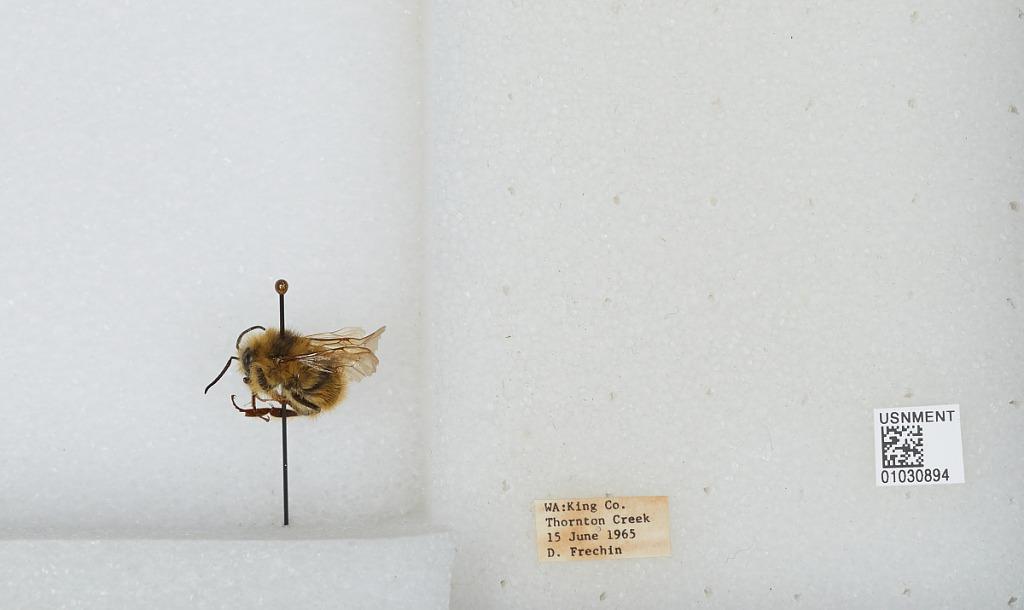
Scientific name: Bombus (Pyrobombus) mixtus Cresson
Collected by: D. Frechin
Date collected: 1965-6-15
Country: United States
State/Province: Washington
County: King
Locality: Thornton Creek
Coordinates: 47.7031, -122.309